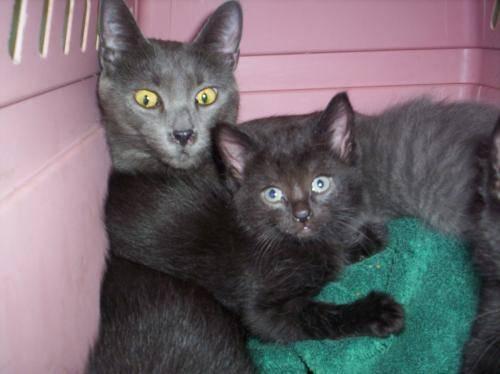
cat